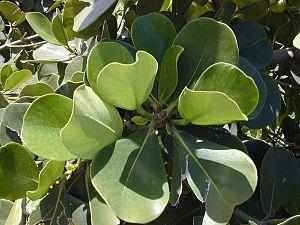
La forme foliaire, ou forme des feuilles, est une part de la morphologie végétale souvent utilisée dans la systématique ou classification des espèces. En effet, la forme des feuilles, qui comprend de nombreuses variantes, est souvent une des caractéristiques les plus visibles pouvant servir à identifier une espèce végétale. Leur forme, leur taille et leur surface, leur angle d'insertion, ainsi que leur distribution spatiale au sein de la couronne d'un arbre et sur les axes végétatifs sont les déterminants structurels de l'interception lumineuse et donc du rendement de la photosynthèse.